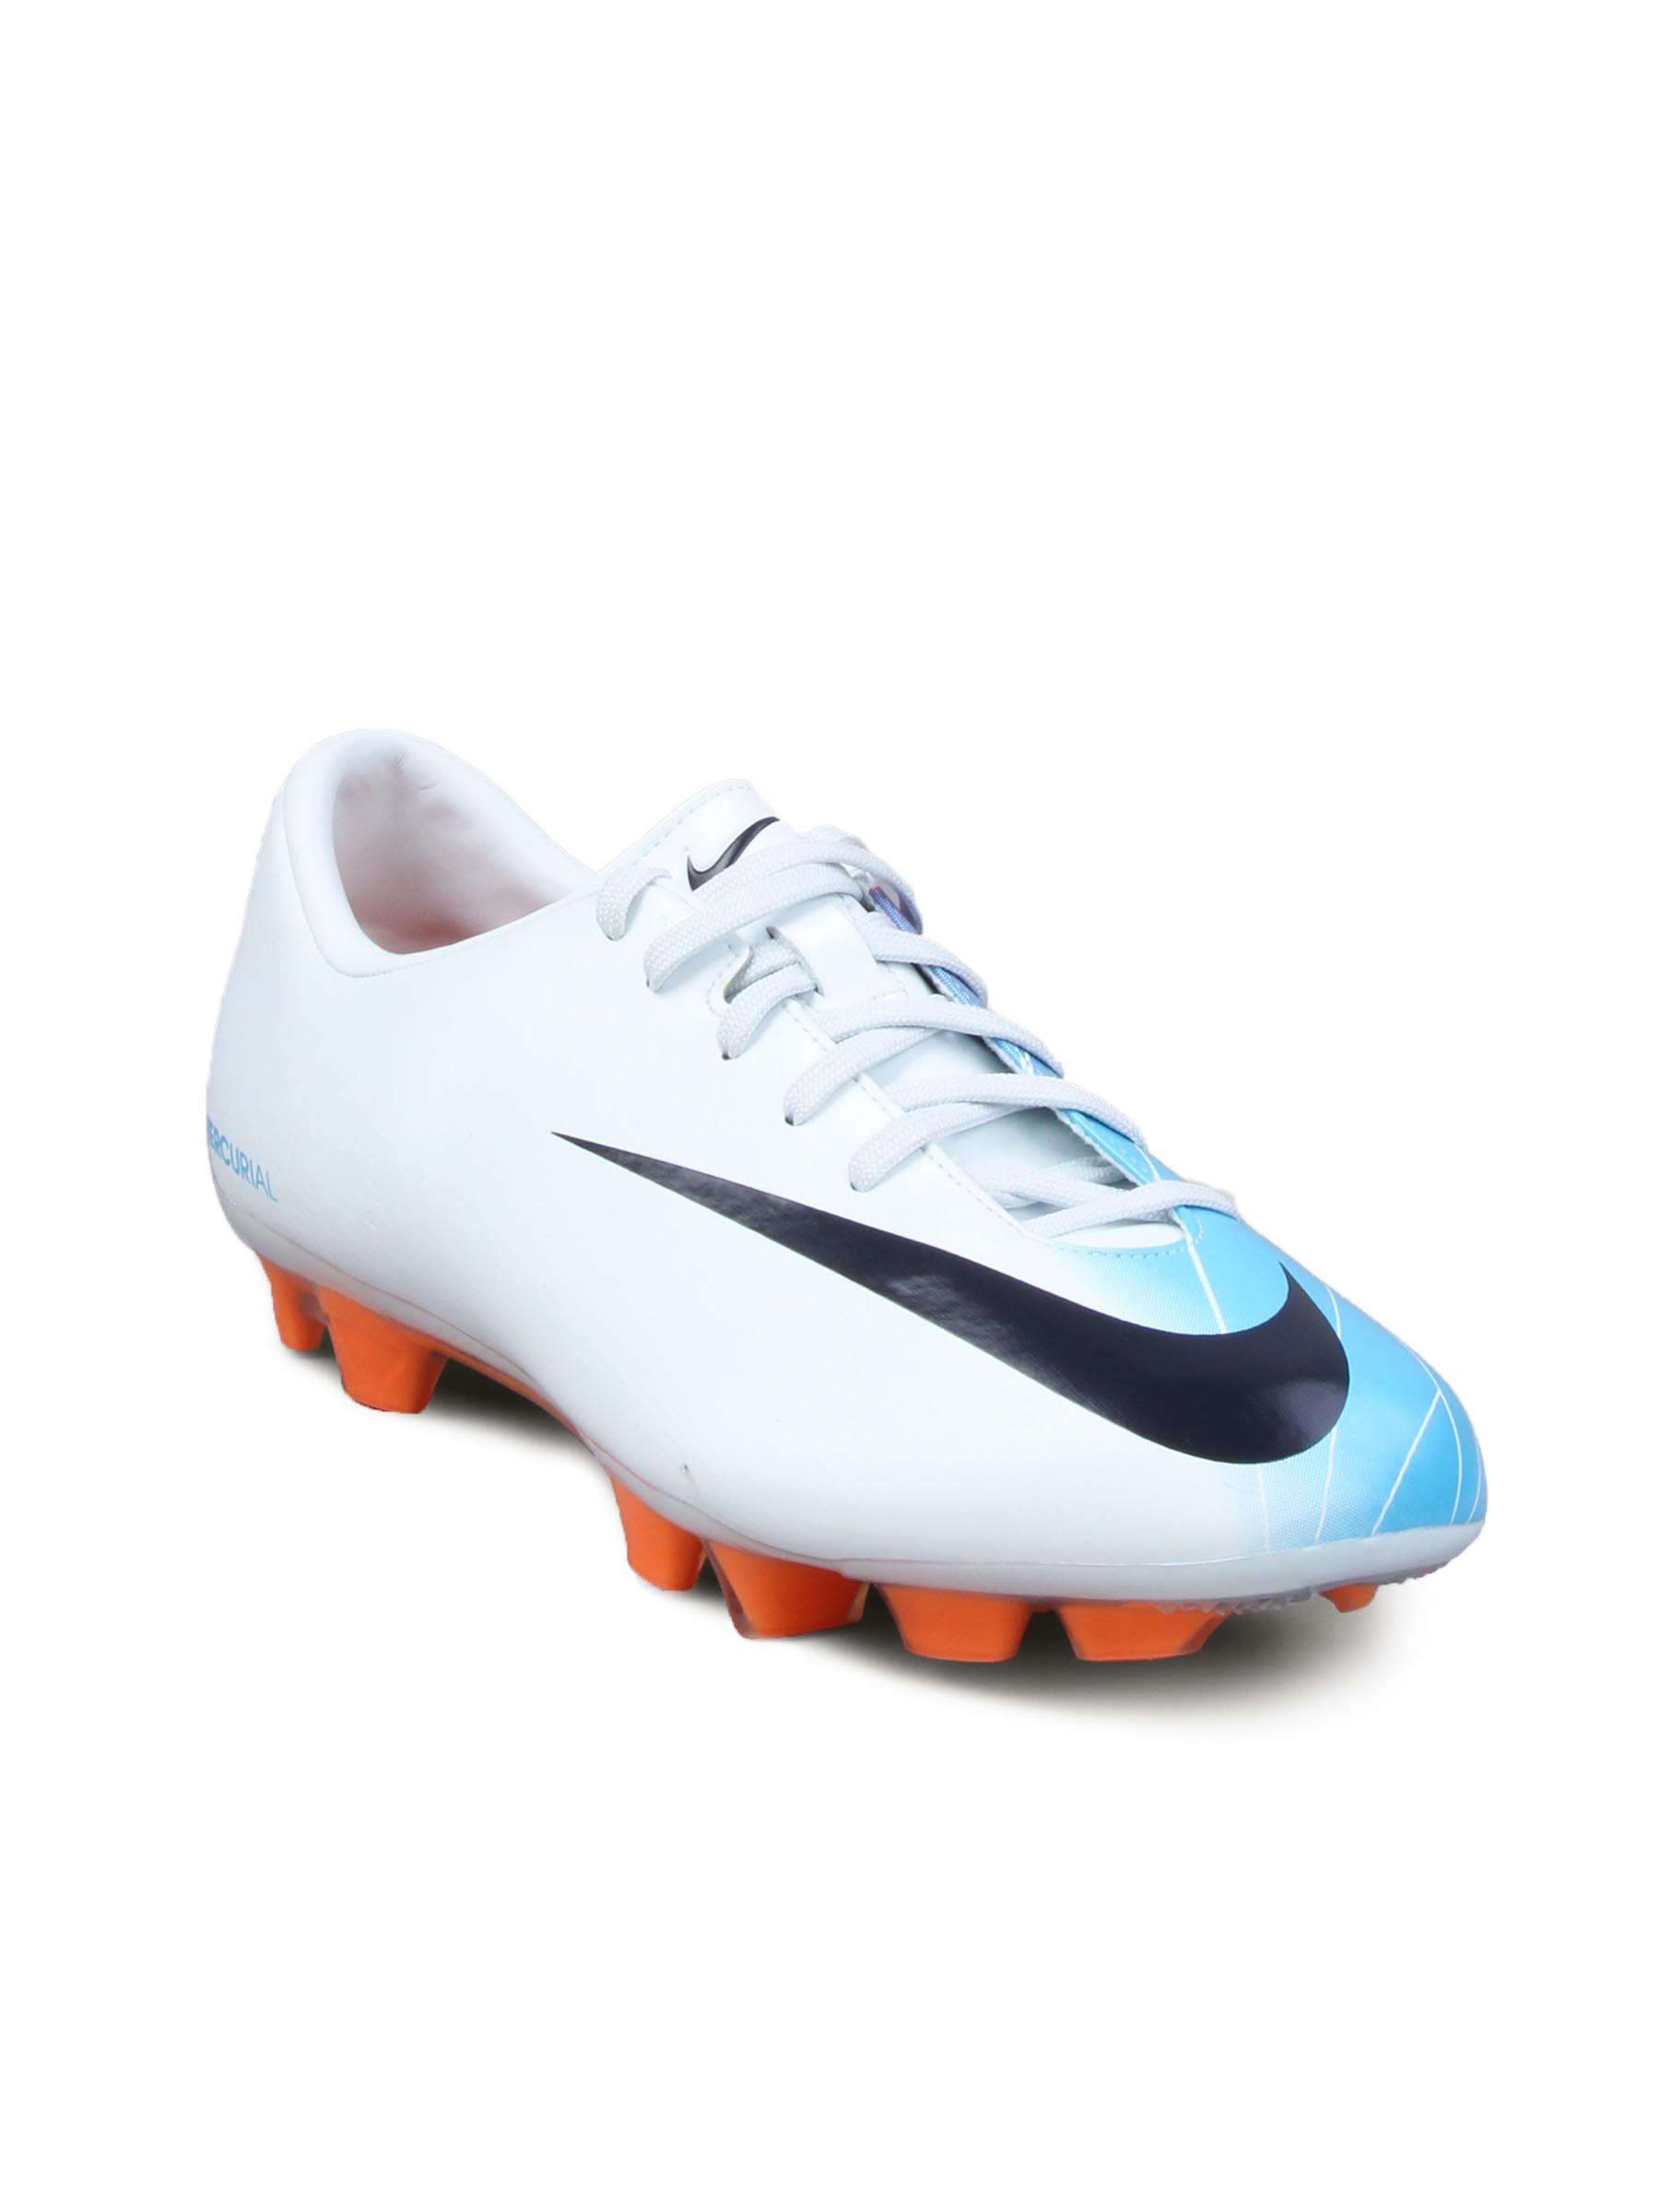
Nike Men's Mercurial White Shoe
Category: Footwear / Shoes / Sports Shoes
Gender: Men
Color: White
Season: Summer 2011
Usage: Sports